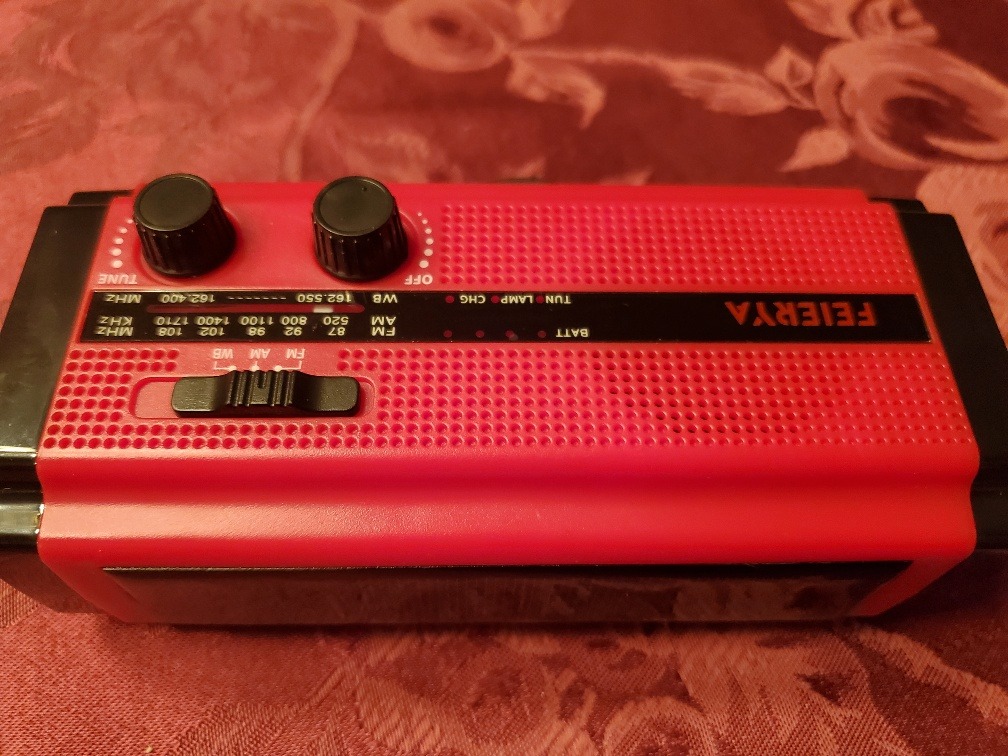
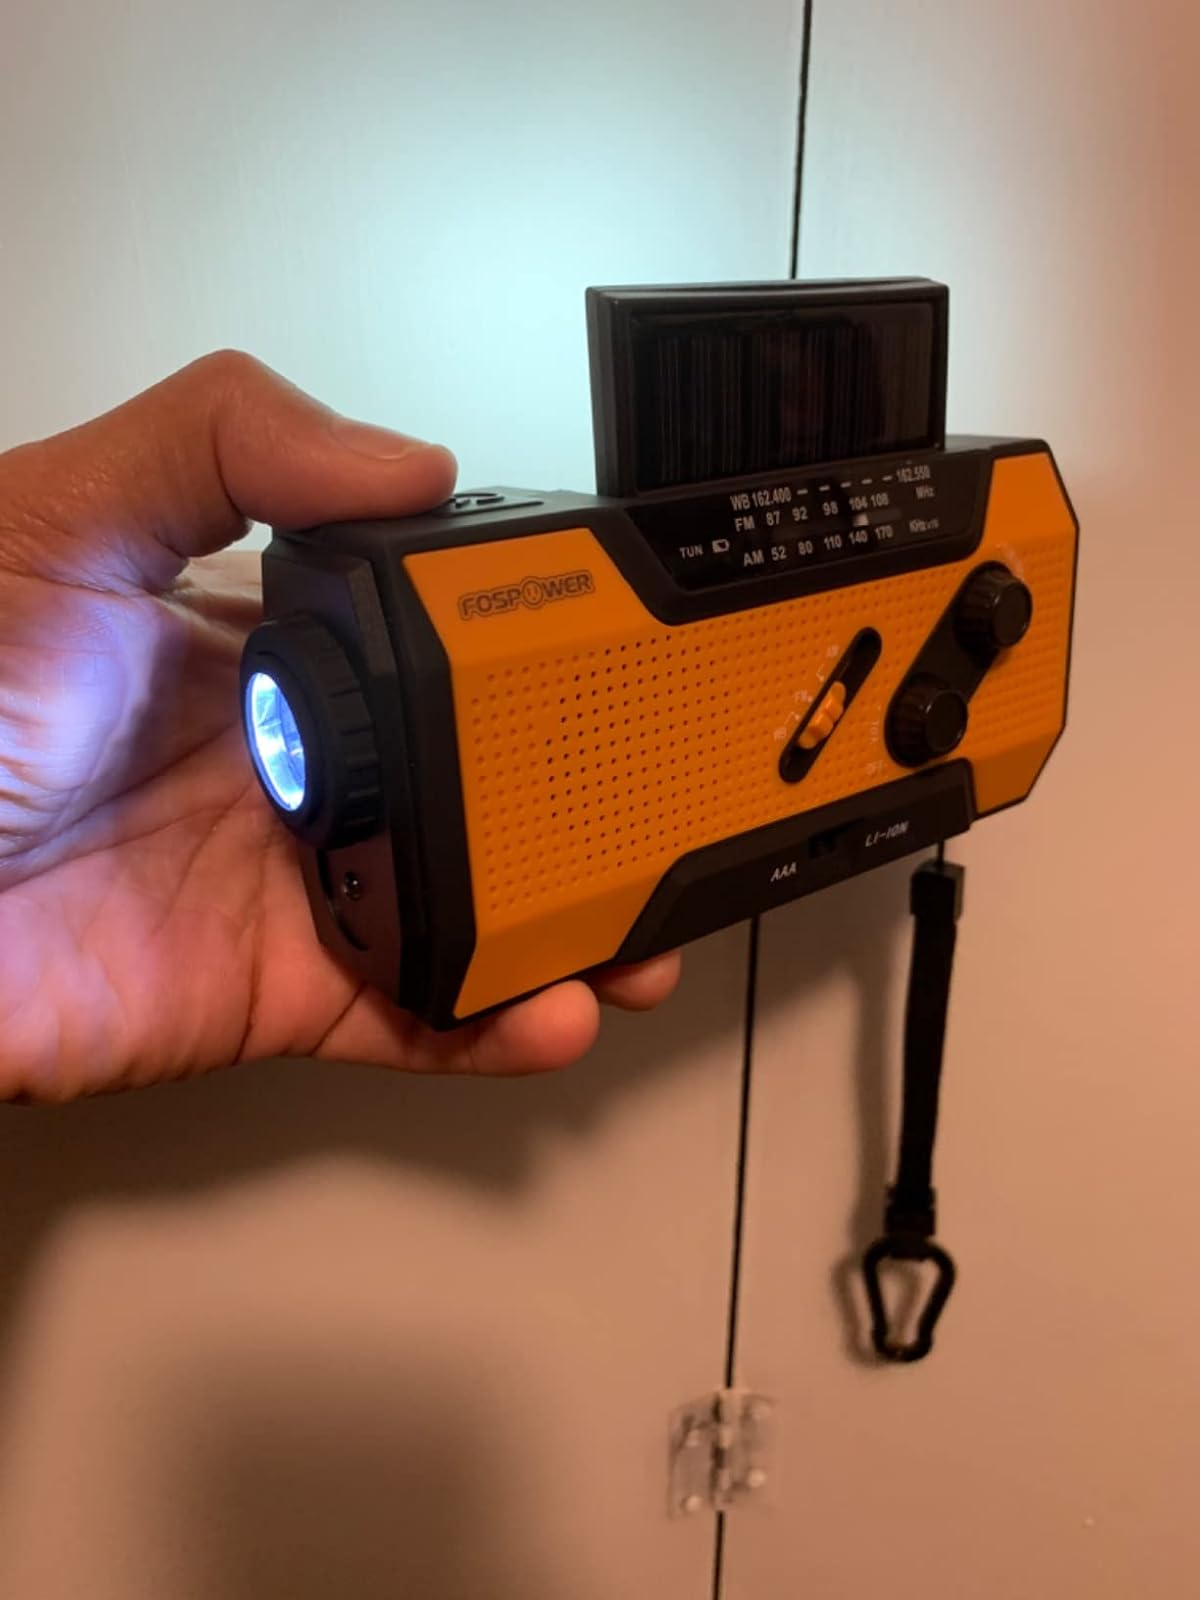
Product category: radio
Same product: no